Question: Where is the clay pot?
Tambaya: Ina tukunyar ƙasar?
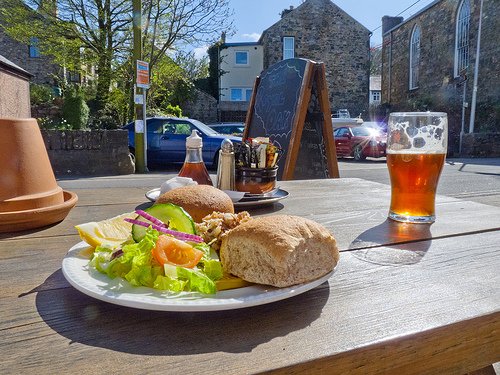
Answer: Left side of table.
Amsa: Daga hagun tebur din.